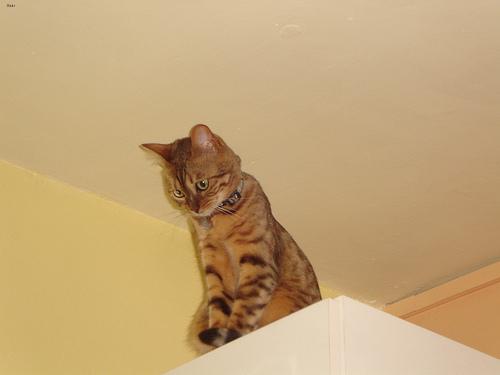
Breed: Bengal